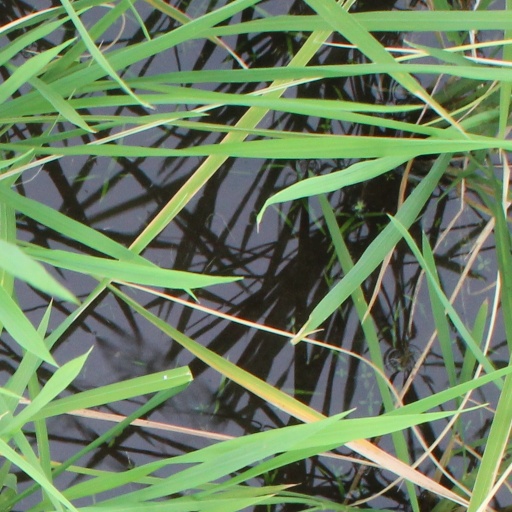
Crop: rice